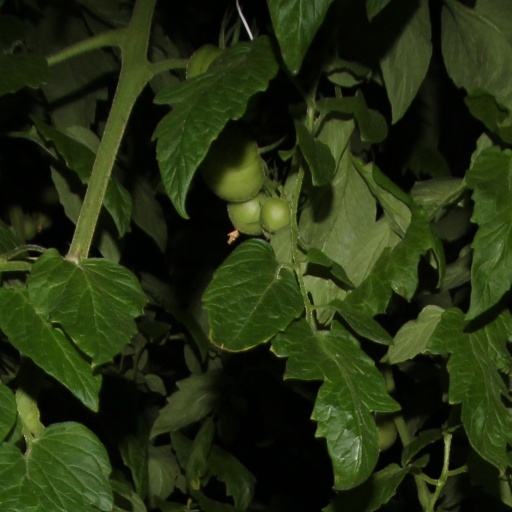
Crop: tomato